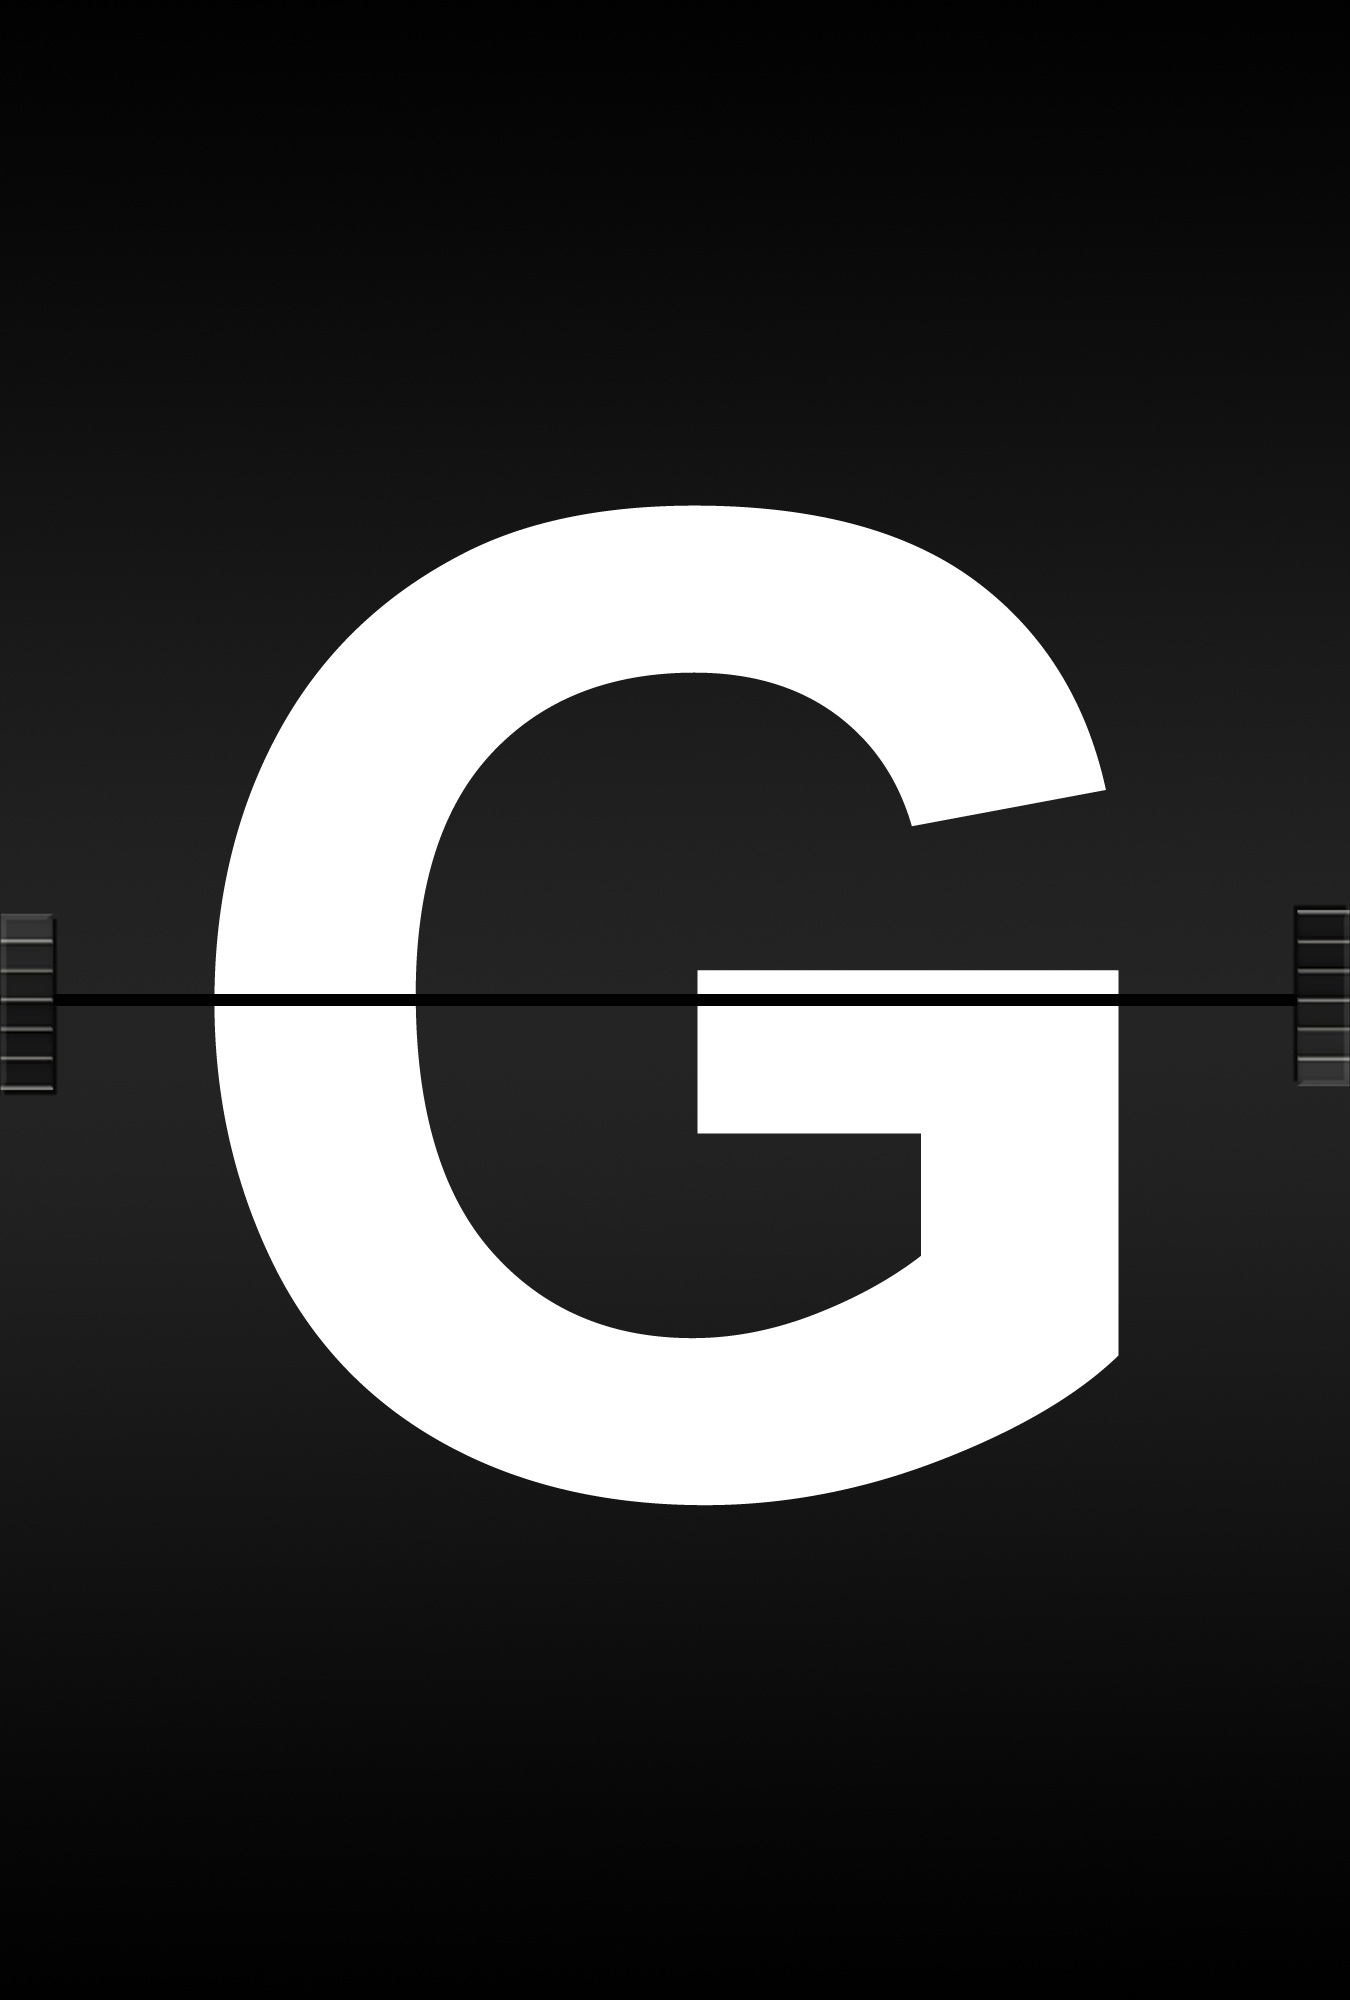
board, number, ad, airport, symbol, alphabet, communication, circle, brand, font, literacy, illustration, logo, text, diagram, school, letters, information, railway station, leave, symbols, scoreboard, abc, g, timeline, screenshot, language, journal font